Grid classification

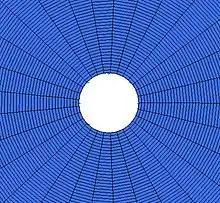
Fig.2 Orthogonal Grids

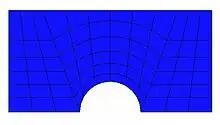
Fig.3 Non-Orthogonal Grids

b) Unstructured grid arrangements (vertices having variation in neighborhood).